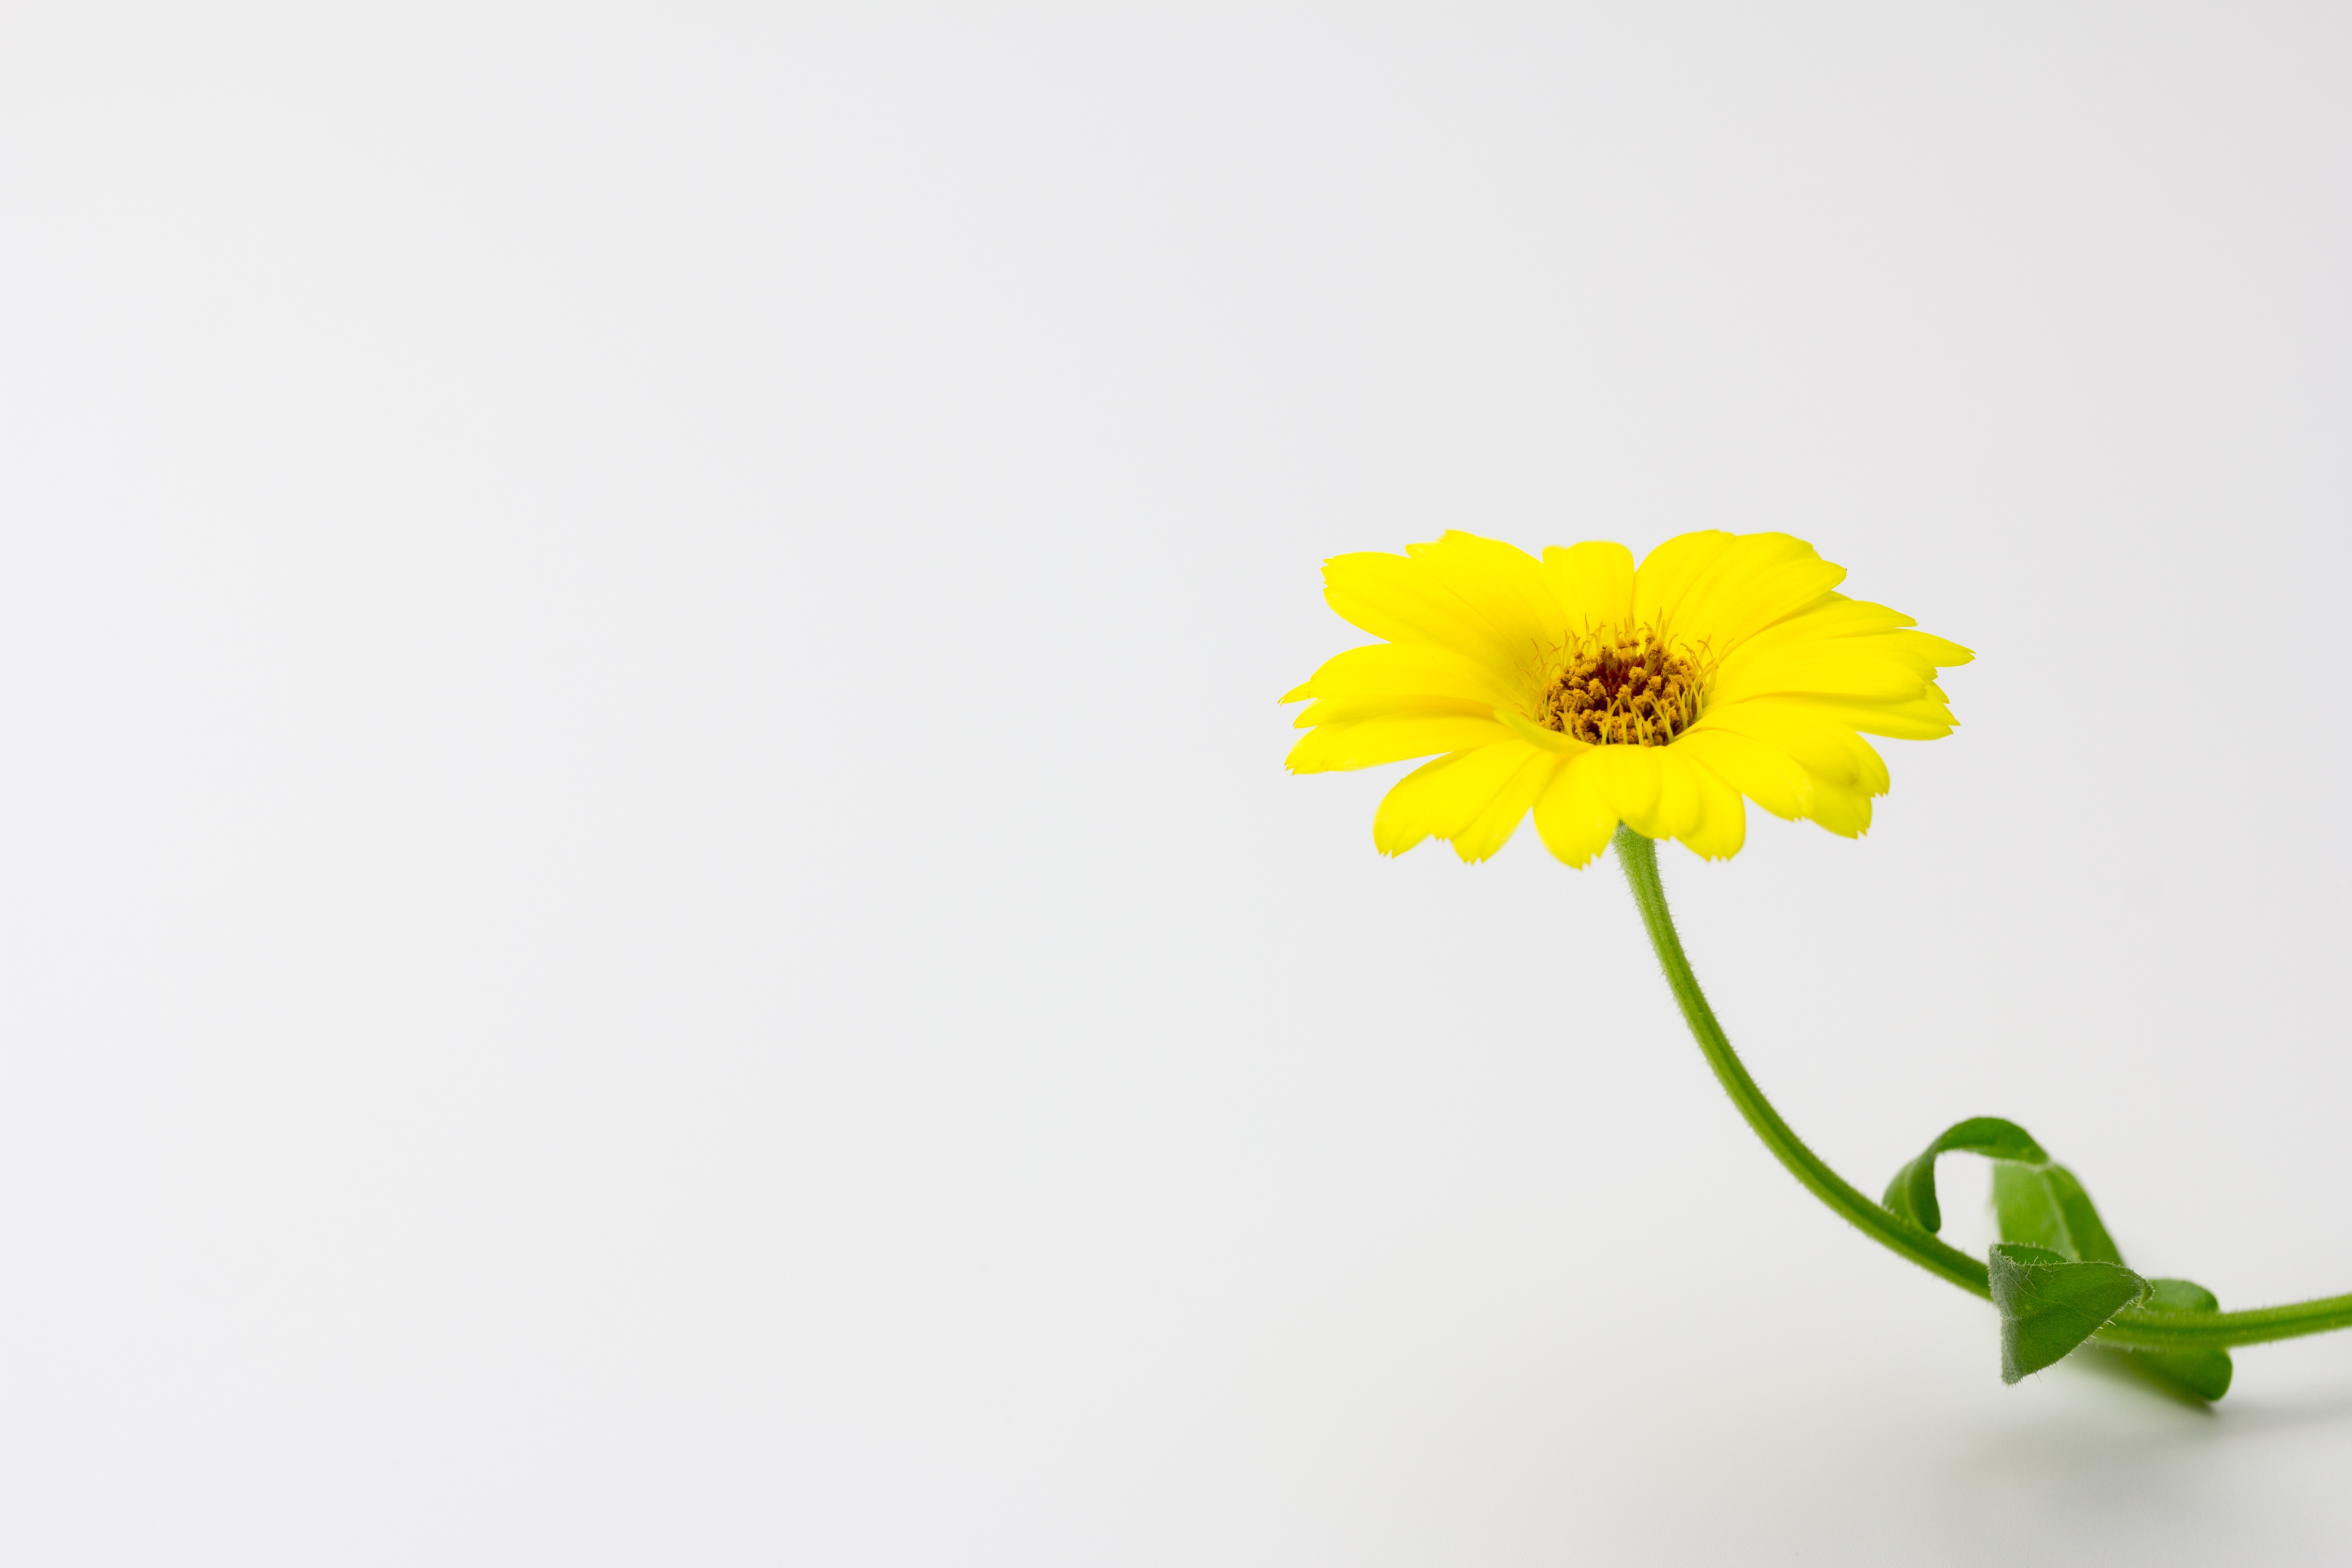
nature, plant, flower, petal, spring, yellow, product, colors, ornamental, medicinal, flowering plant, daisy family, calendula, land plant